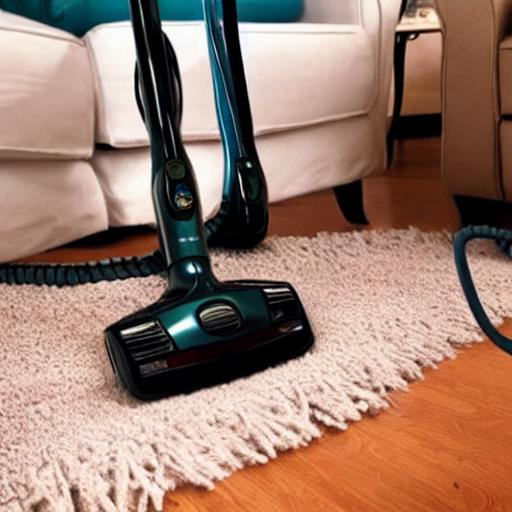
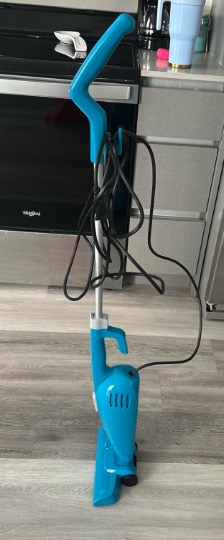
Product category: items_vacuum
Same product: no